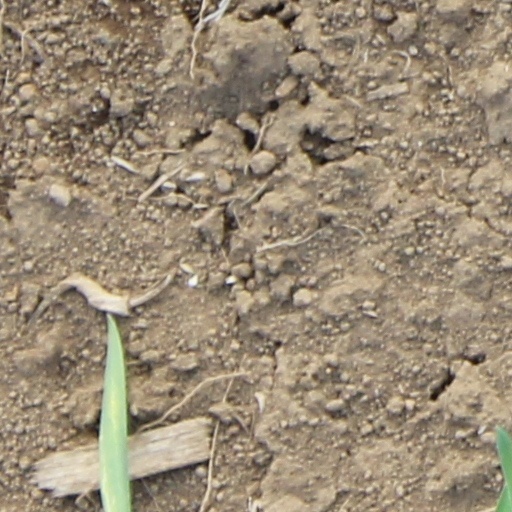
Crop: wheat